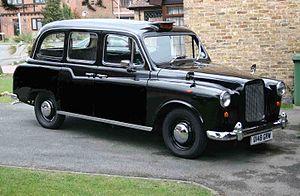
Carbodies Limited était une société anglaise, basée à Holyhead Road à Coventry. Elle débute son activité en tant que carrossier, et nommée à présent The London Taxi Company est surtout connue pour sa production de taxis londoniens.
London Taxis International, anciennement Manganese Bronze Holdings est une entreprise automobile, filiale de Geely. Cette société est le seul constructeur de taxi spécialisés dans ce rôle - produisant les célèbres « taxis noirs » de Londres, alors que la plupart des taxis existant dans le monde sont des berlines, des mini-fourgonnettes ou des utilitaires aménagés pour cette utilisation.